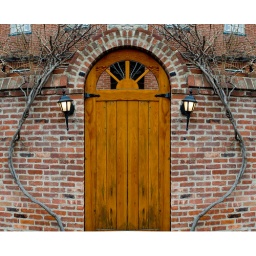
A wooden door in Old Town.